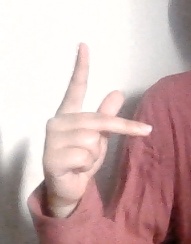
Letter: dha